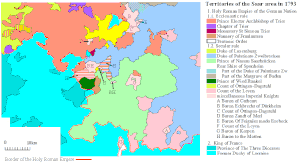
Carte historique de la Sarre en 1793